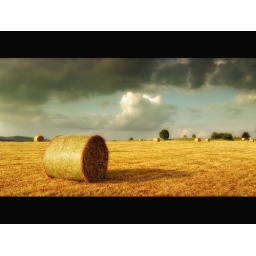
Thunder clouds over the top field